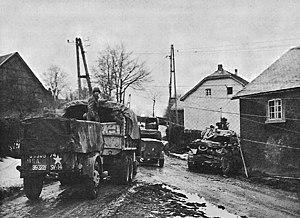
L'histoire de la Belgique pendant la Seconde Guerre mondiale est la période de l'histoire de la Belgique se déroulant entre l'invasion de la Belgique en mai 1940 et sa libération entre fin 1944 et début 1945.